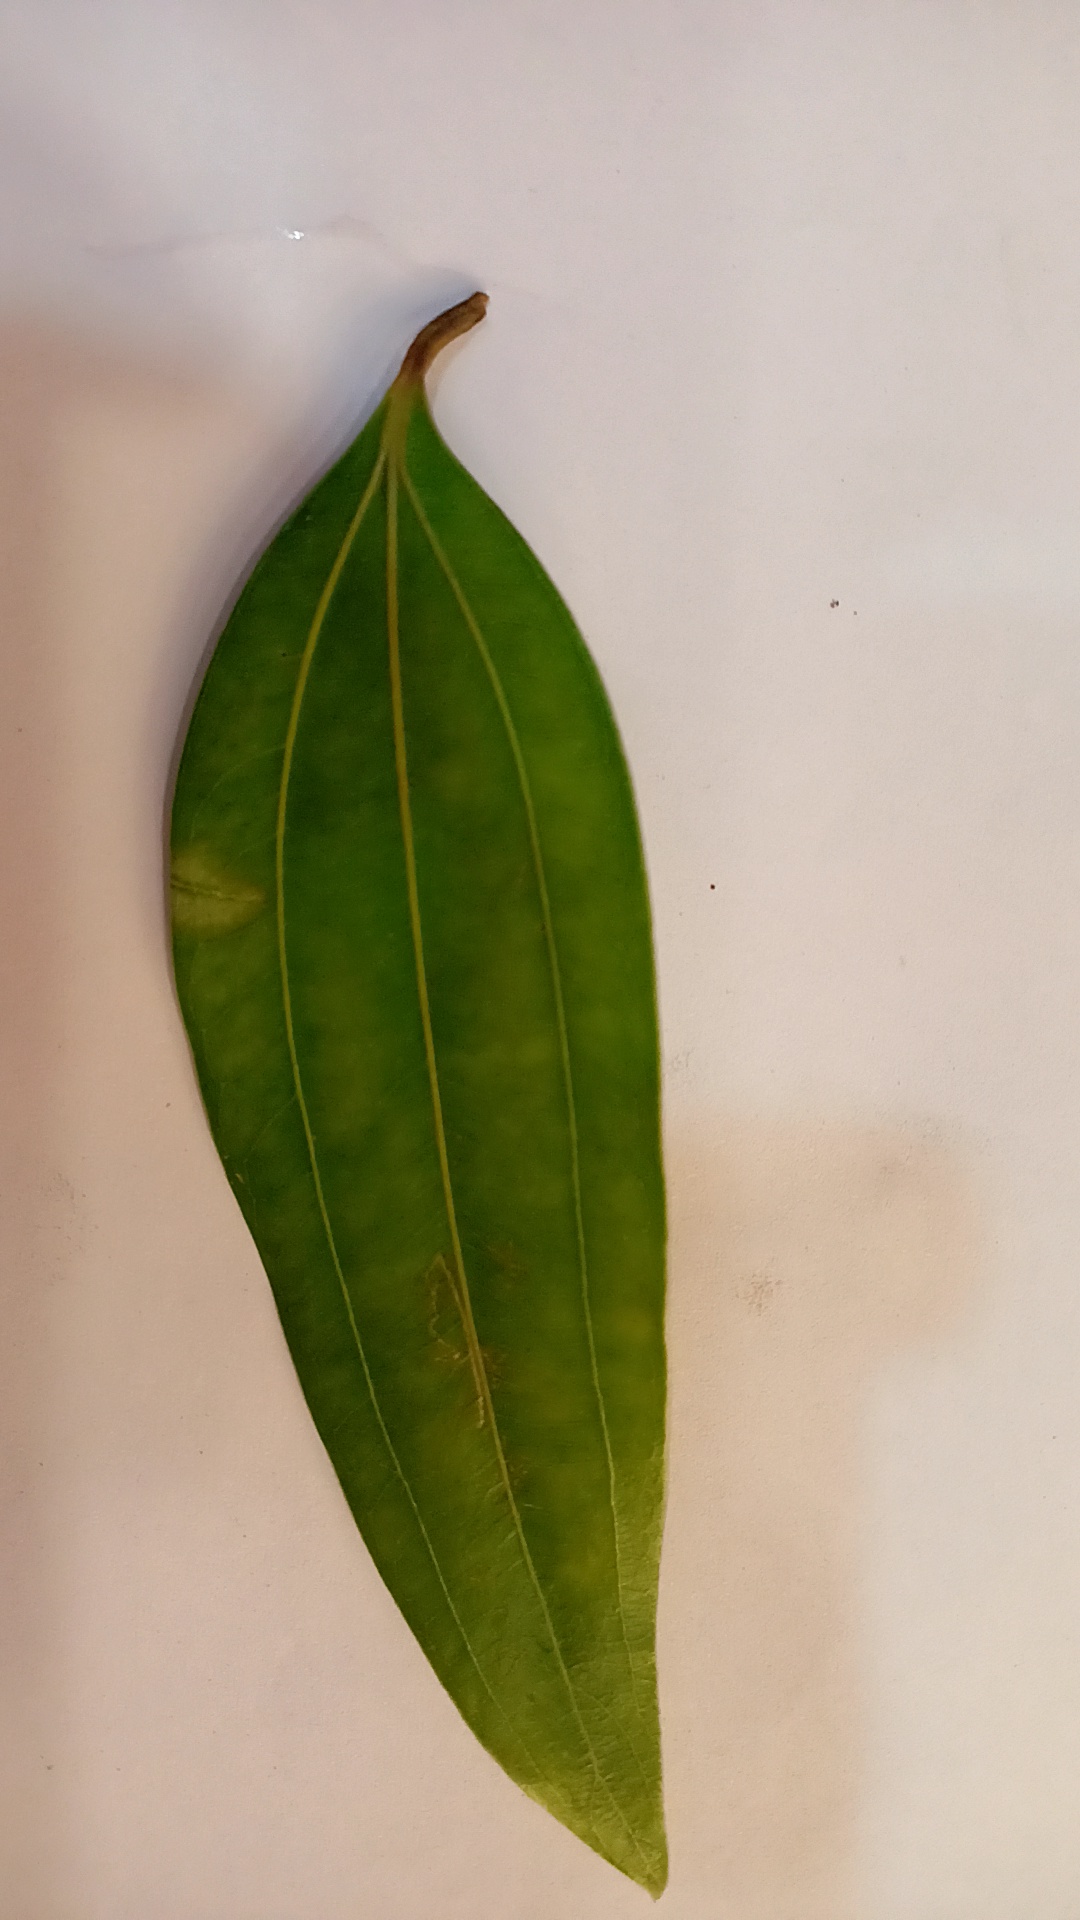
Label: Healthy